Karl Michael Vogler

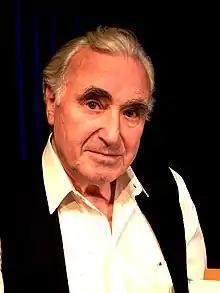
Vogler in 2003

Karl Michael Vogler (28 August 1928 – 9 June 2009) was a German actor, probably best known for his appearances in several big-budget English language films. In "The Blue Max" (1966), he co-starred with George Peppard and Ursula Andress as the squadron commander, and in "Patton" (1970), he portrayed General Erwin Rommel. In between, he was in Robert Redford's "Downhill Racer" (1969) as a ski company owner.